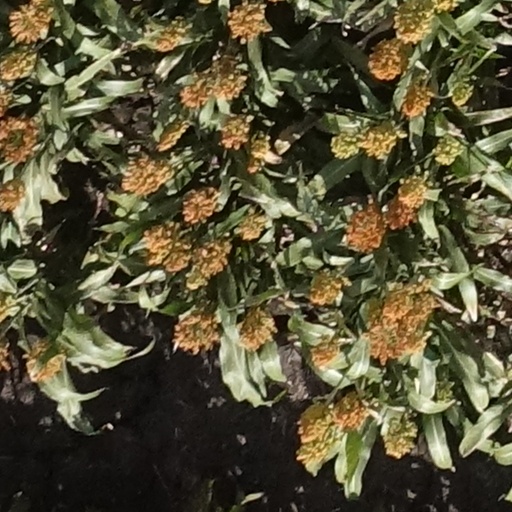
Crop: sorghum